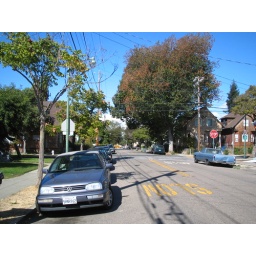
my street and my dub.i liked the changing leaves on that big tree in the background.